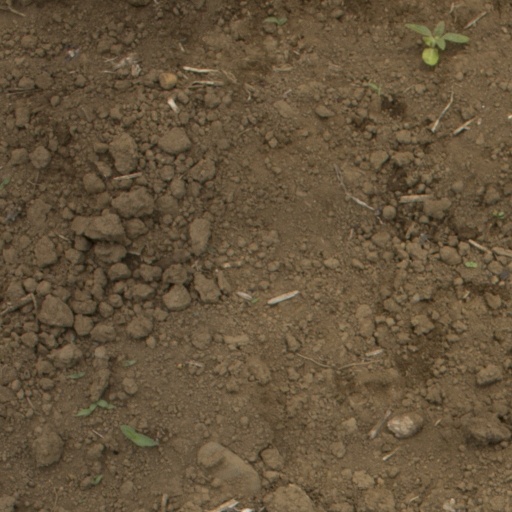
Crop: Jerusalem artichoke